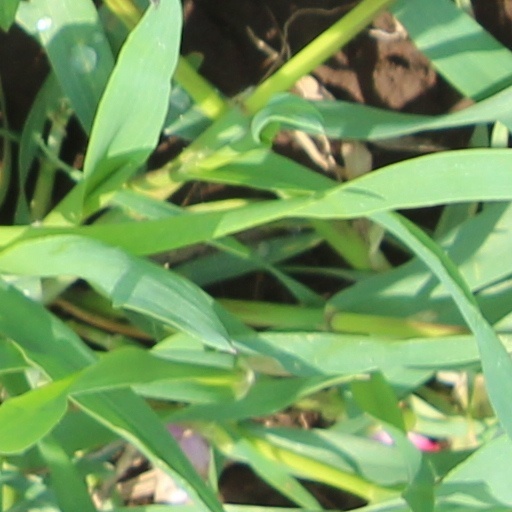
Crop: wheat